Avoncliff

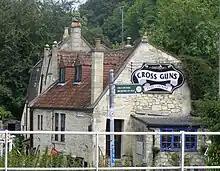
The Cross Guns

The Cross Guns Inn was built in the late 17th century and is a Grade II listed building.